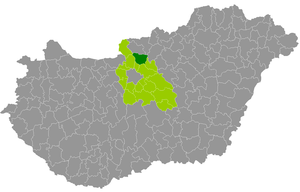
Le district de Vác est un des 18 districts du comitat de Pest en Hongrie. Il compte 67 781 habitants et rassemble 18 localités : 16 communes et 2 villes dont Vác, son chef-lieu.